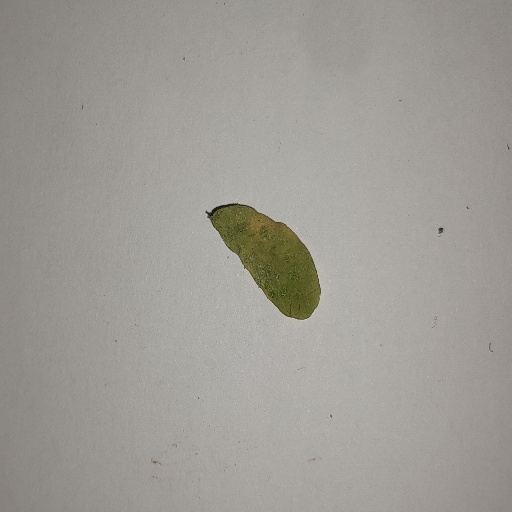
Species: Sojina
Leaf condition: Yellow Leaf